Lillian Vernon (businesswoman)

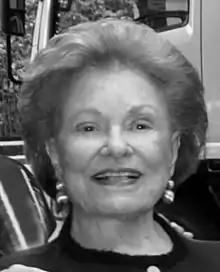
Vernon in Manhattan, July 2012

Lillian Vernon (born Lilli Menasche; March 18, 1927 – December 14, 2015) was an American businesswoman and philanthropist. She founded the Lillian Vernon Corporation in 1951 and served as its chairwoman and CEO until July 1989, though she continued to serve as executive chairwoman until 2003, when the company was taken private by Zelnick Media. When it went public in 1987, Lillian Vernon Corporation was the first company traded on the American Stock Exchange founded by a woman. New York University's Lillian Vernon Writers House is named after her and houses the University's prestigious creative writing program.